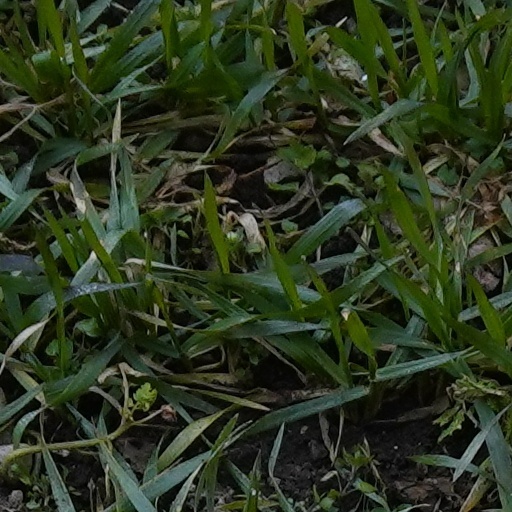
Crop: wheat